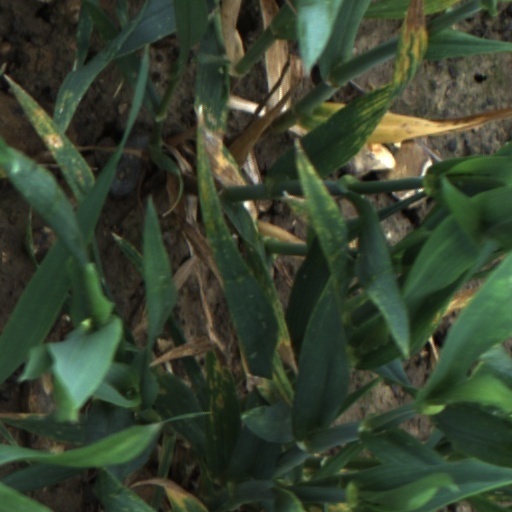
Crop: wheat